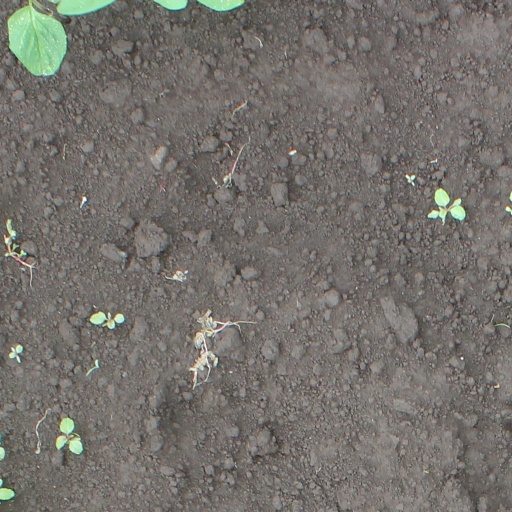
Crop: soybean